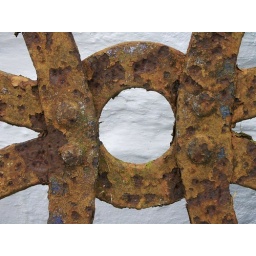
rusty iron gate against whitewash wall Mournes